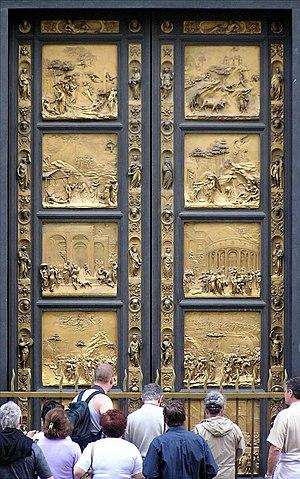
Le baptistère Saint-Jean à Florence est situé sur la piazza del Duomo, à l’ouest de la cathédrale Santa Maria del Fiore.